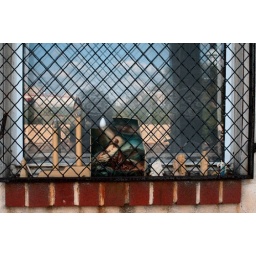
icons and candles in window